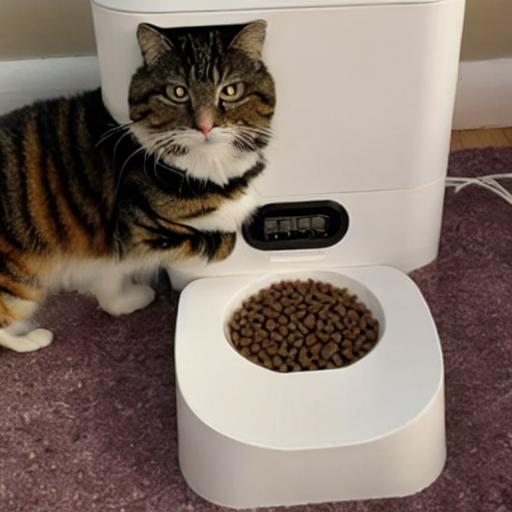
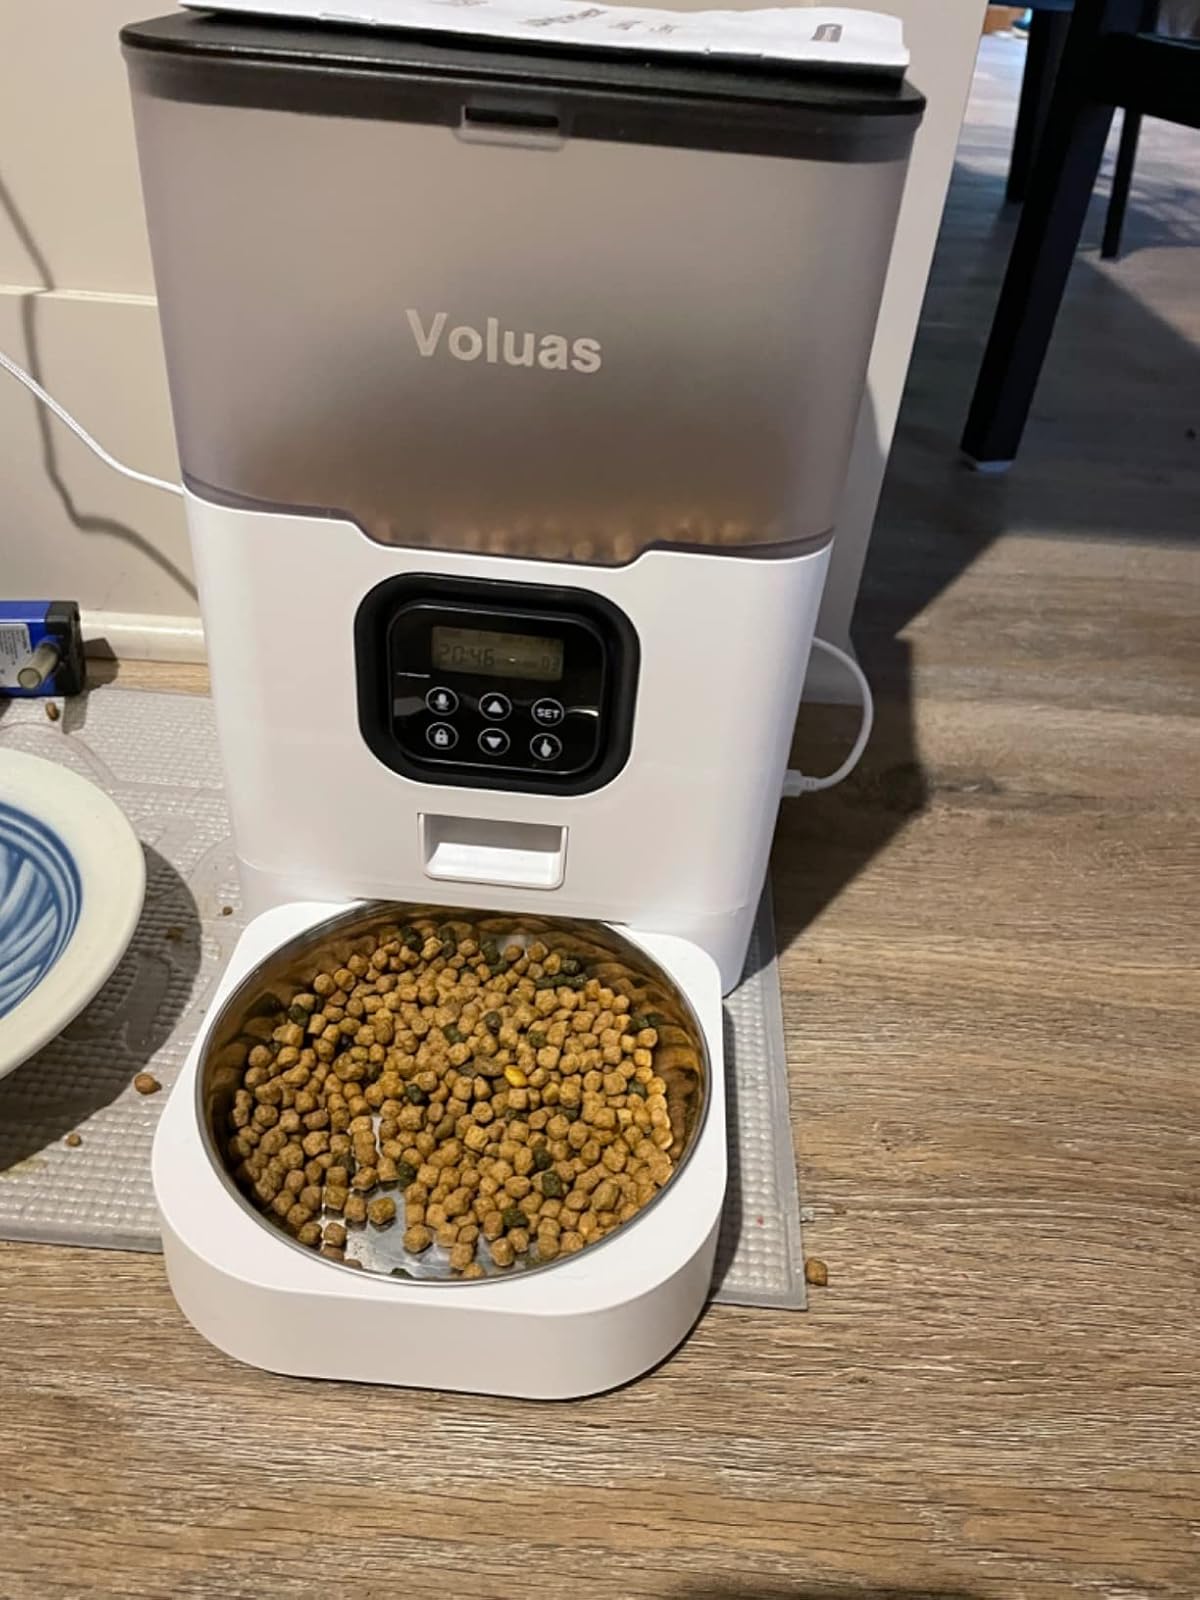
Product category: items_feeder
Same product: no